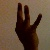
The image shows a hand gesture representing the number 9 in Indian Sign Language.